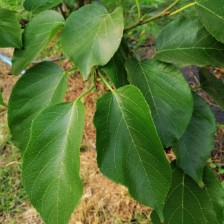
Variety: TaiwanMeacho